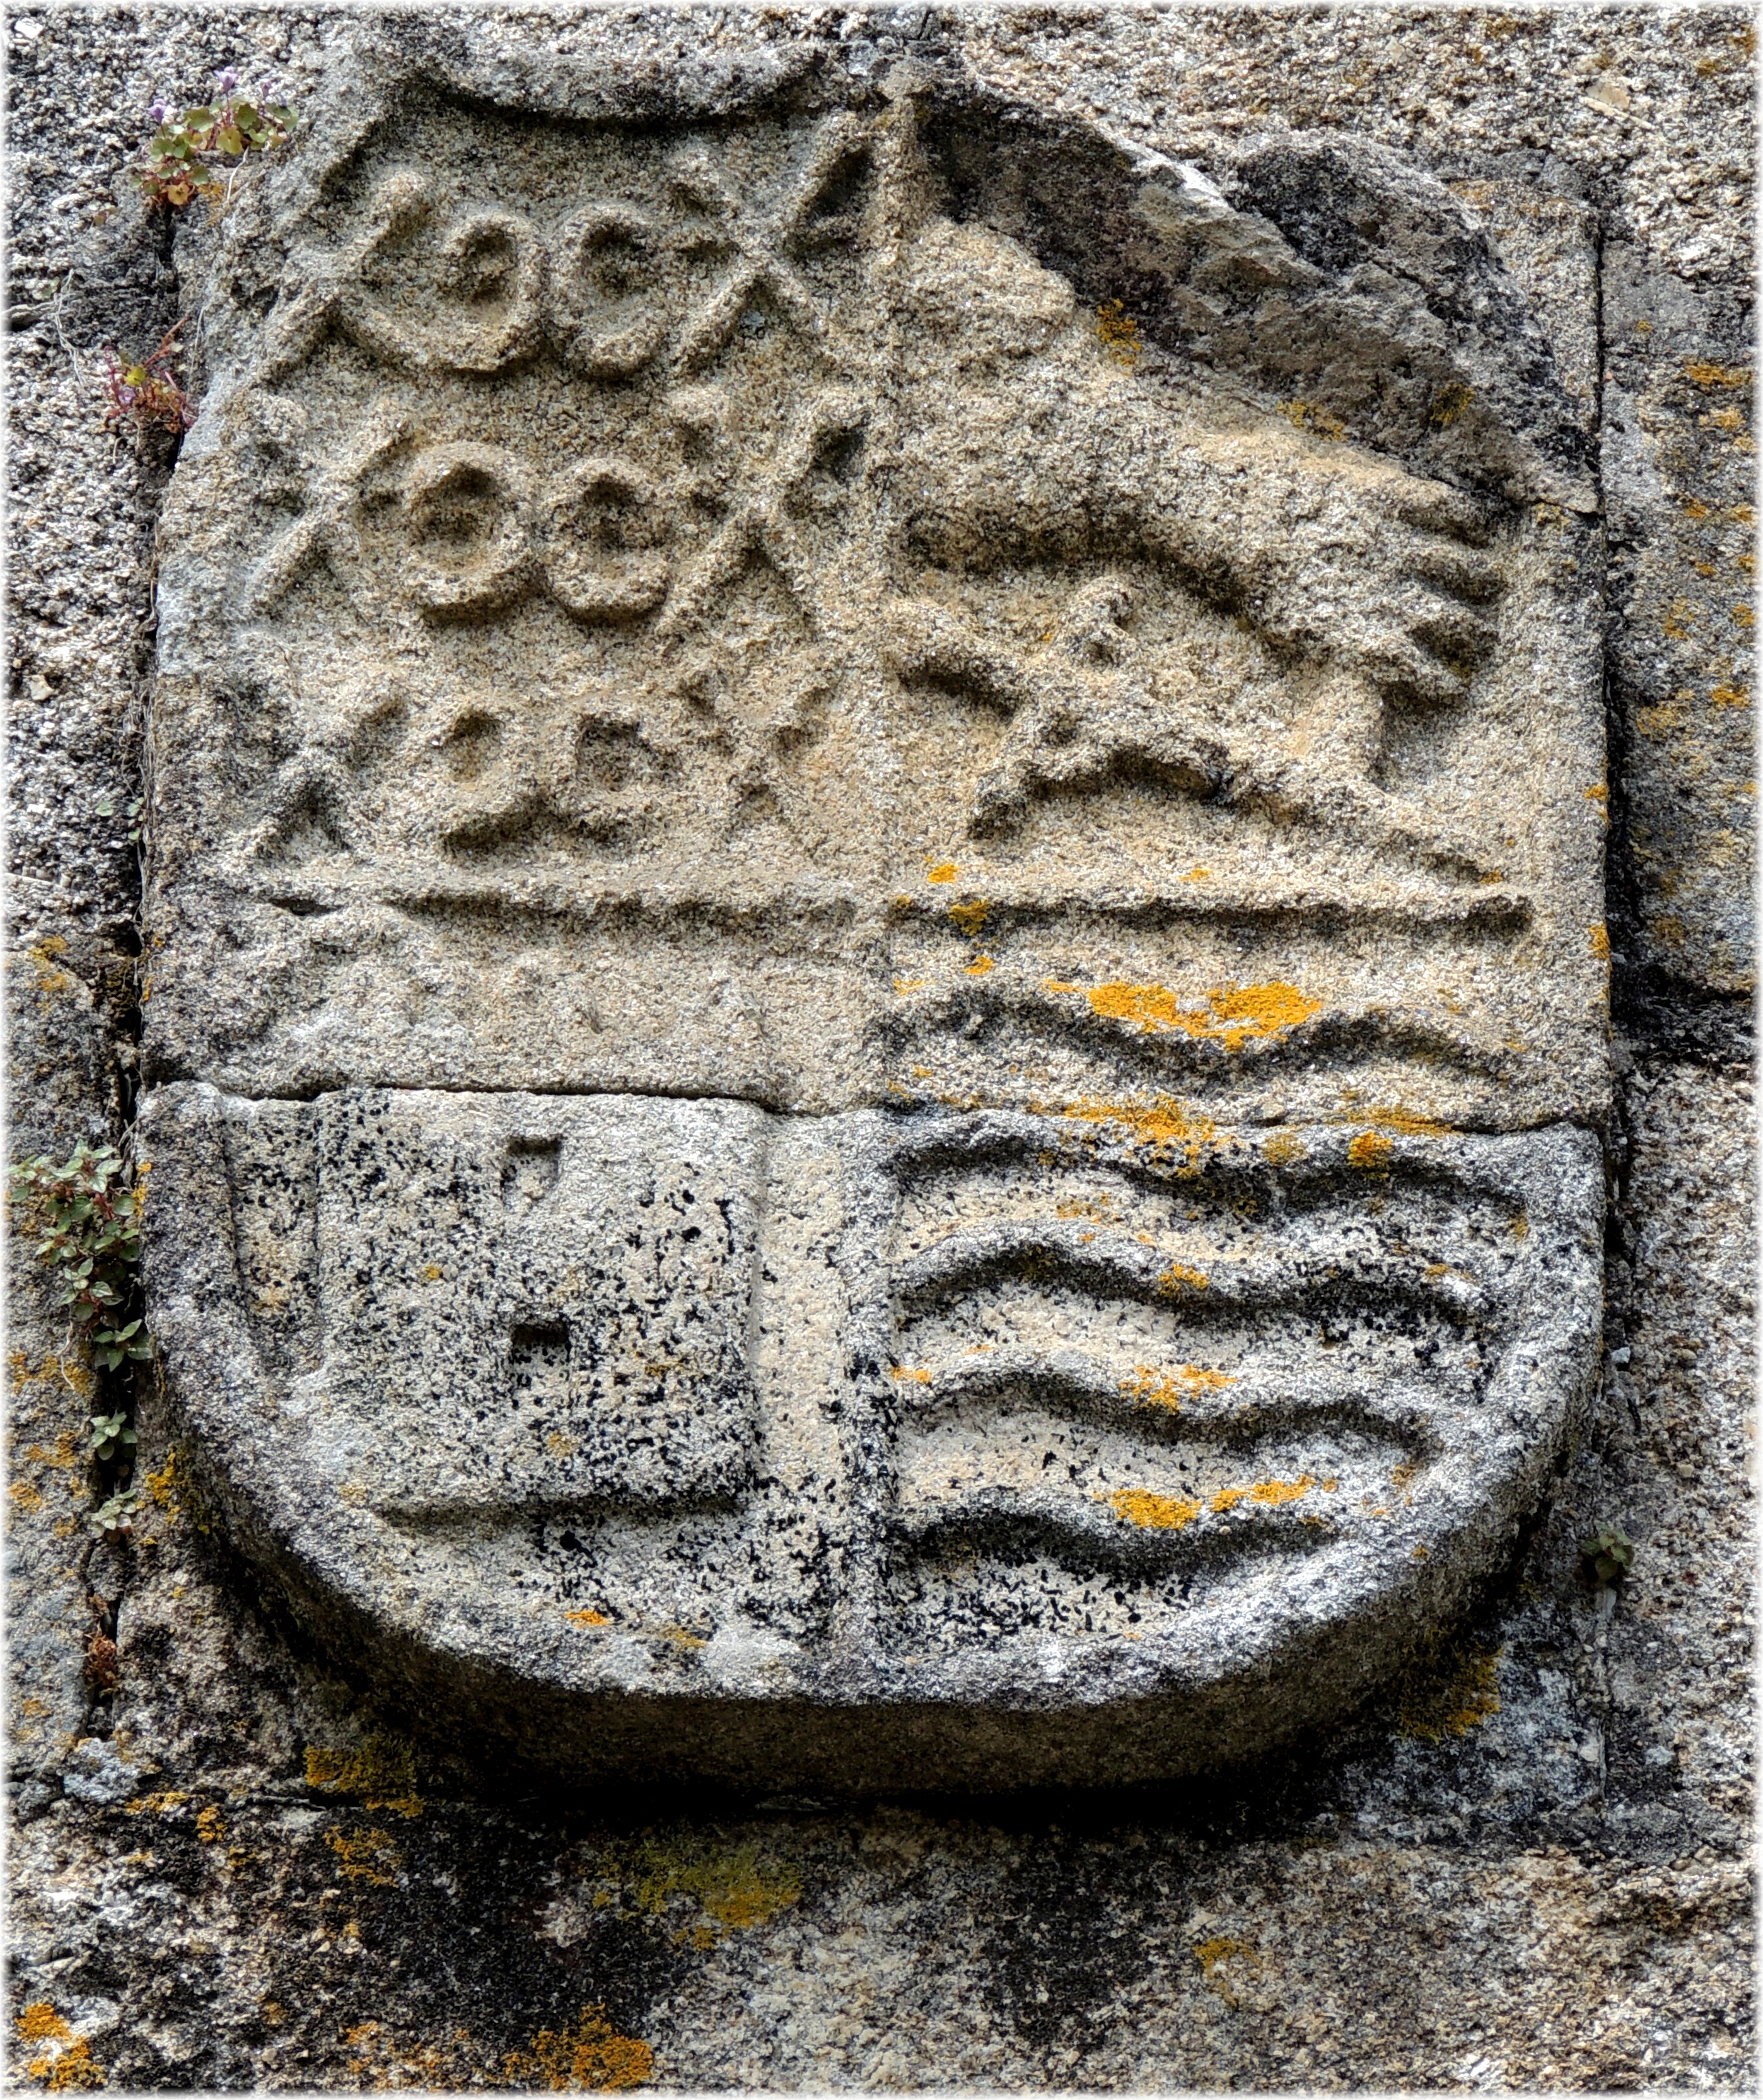
rock, stone, monument, europe, statue, grave, sculpture, art, spain, espagne, pueblo, temple, headstone, europa, galicia, piedra, espanha, carving, pedra, relief, espana, noia, galiza, galice, pobo, stele, provinciacoru a, archaeological site, stone carving, ancient history, maya civilization